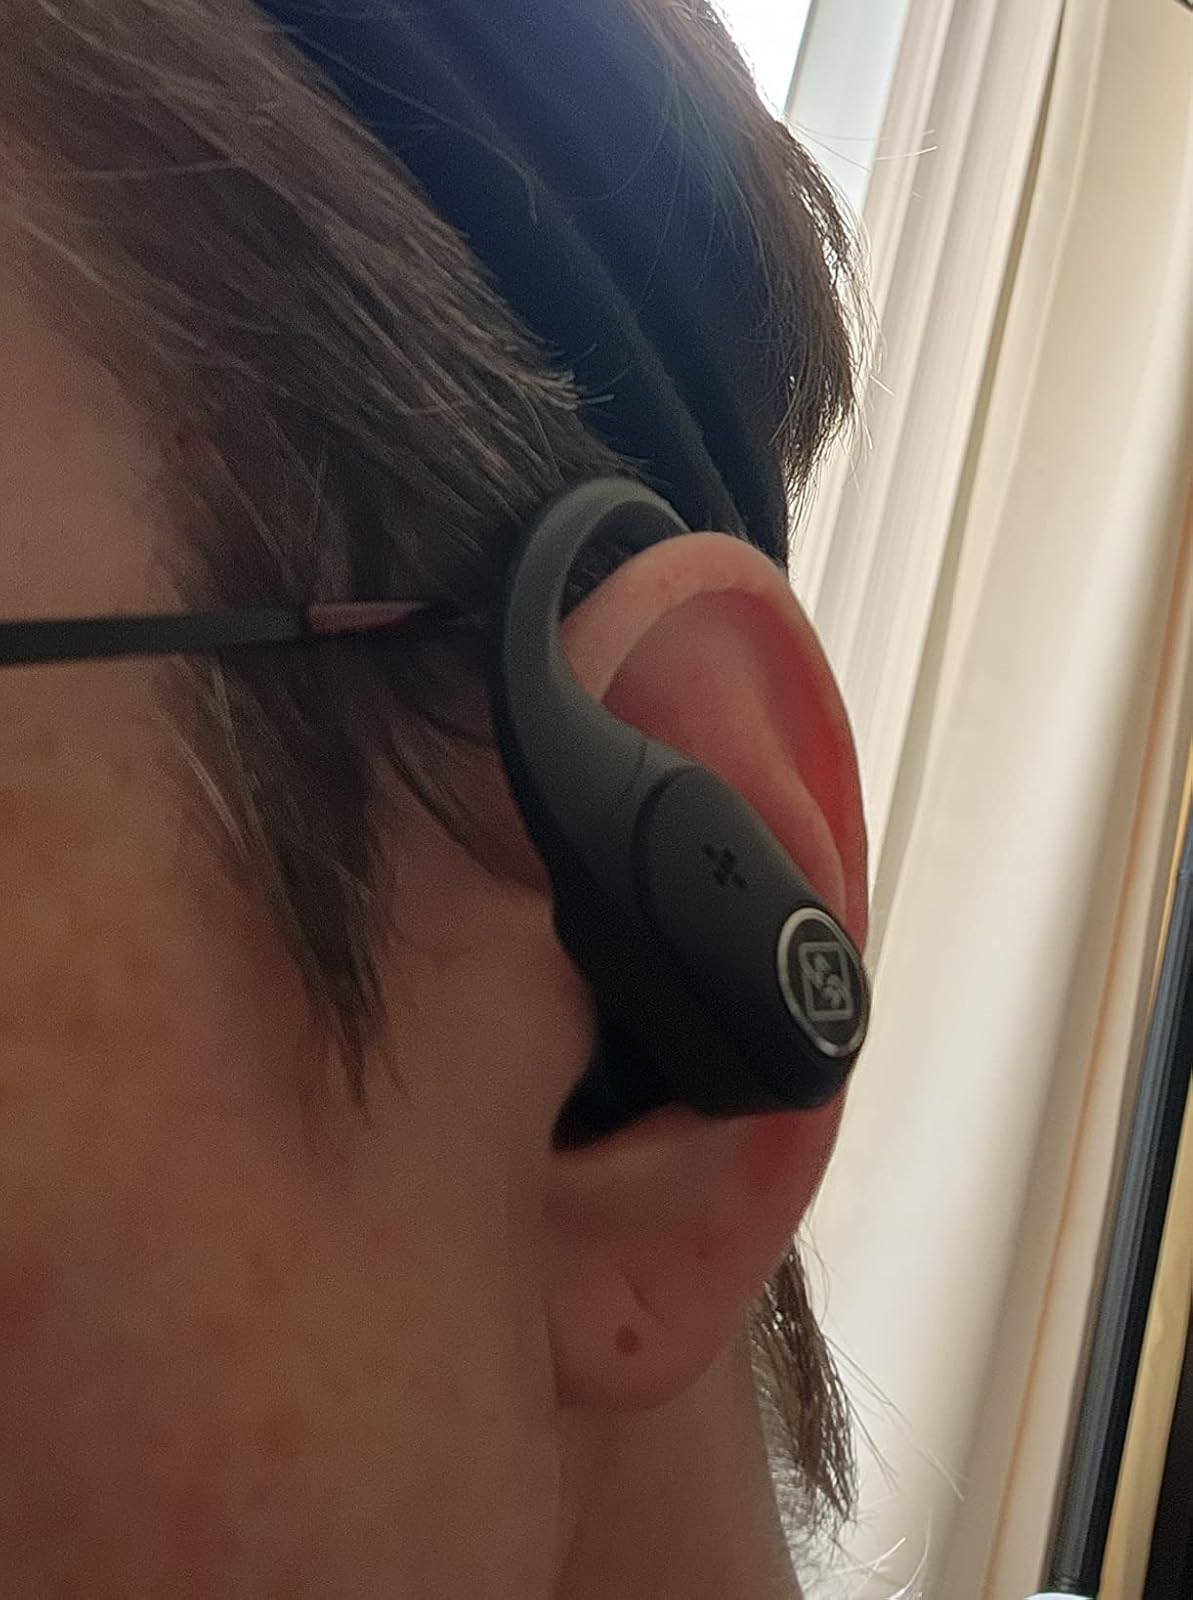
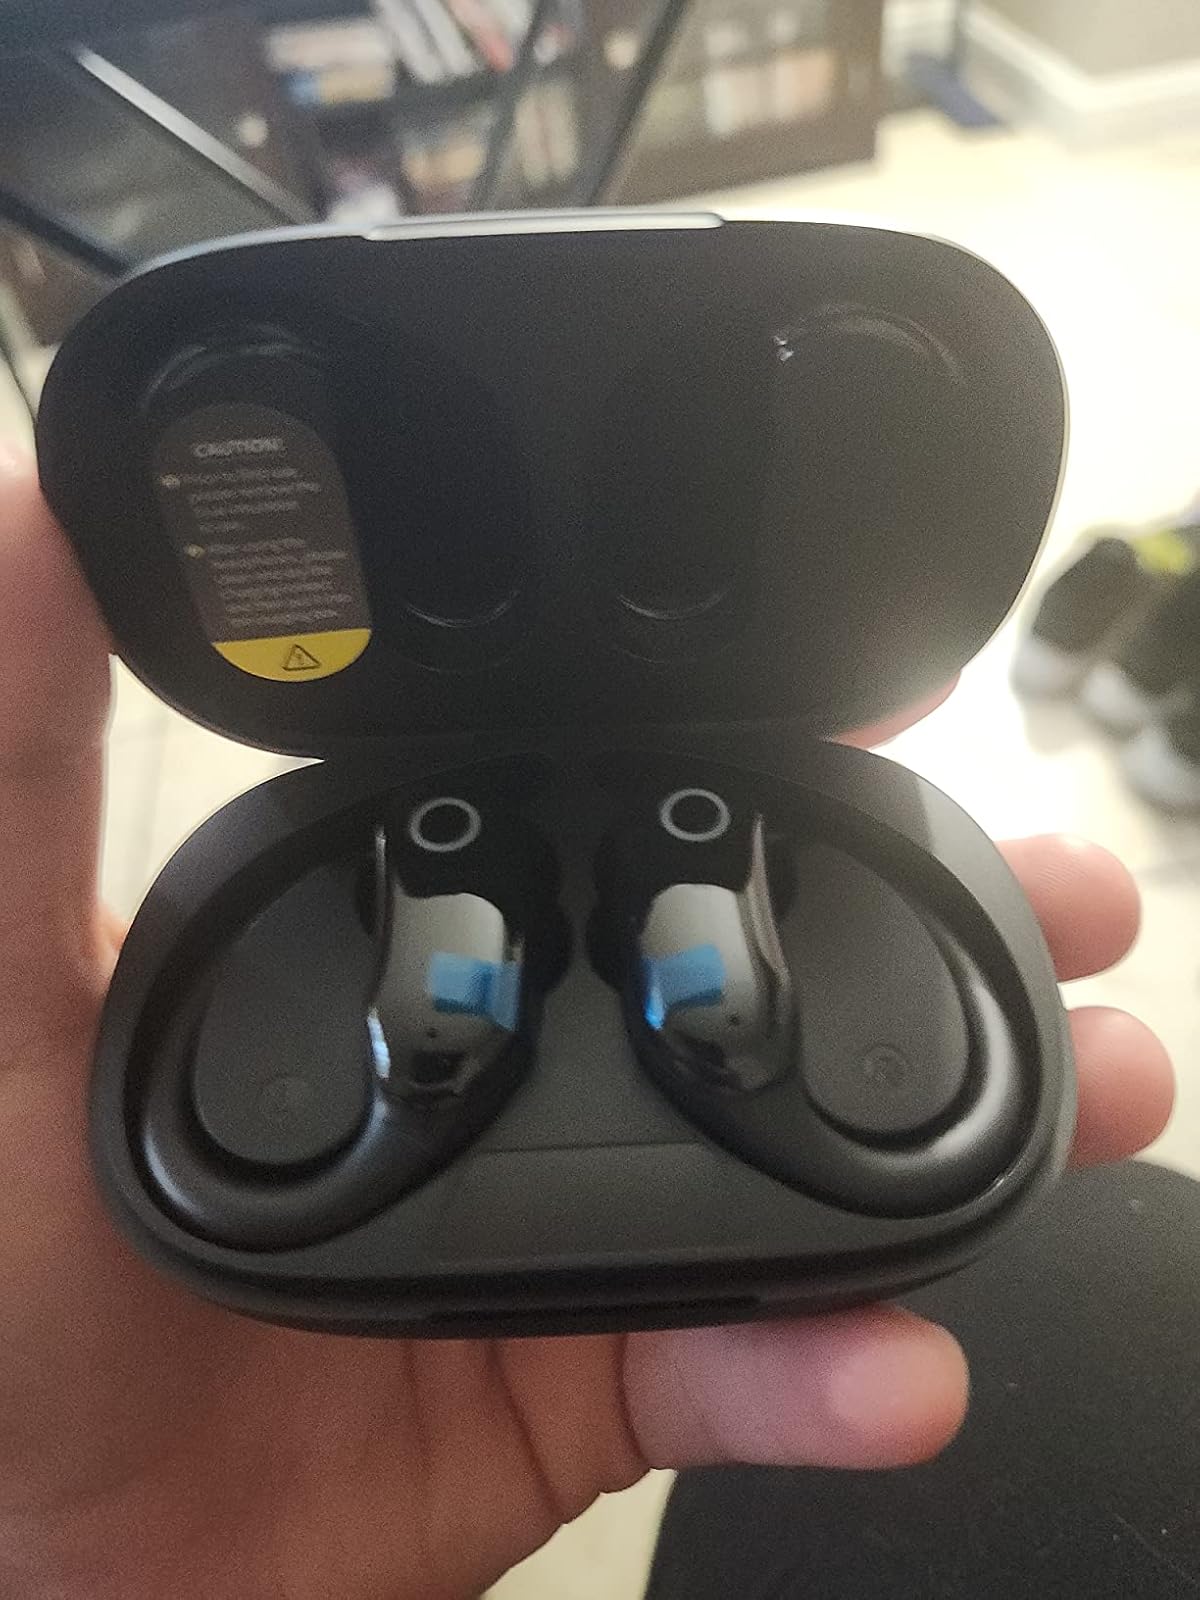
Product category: earbuds
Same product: no